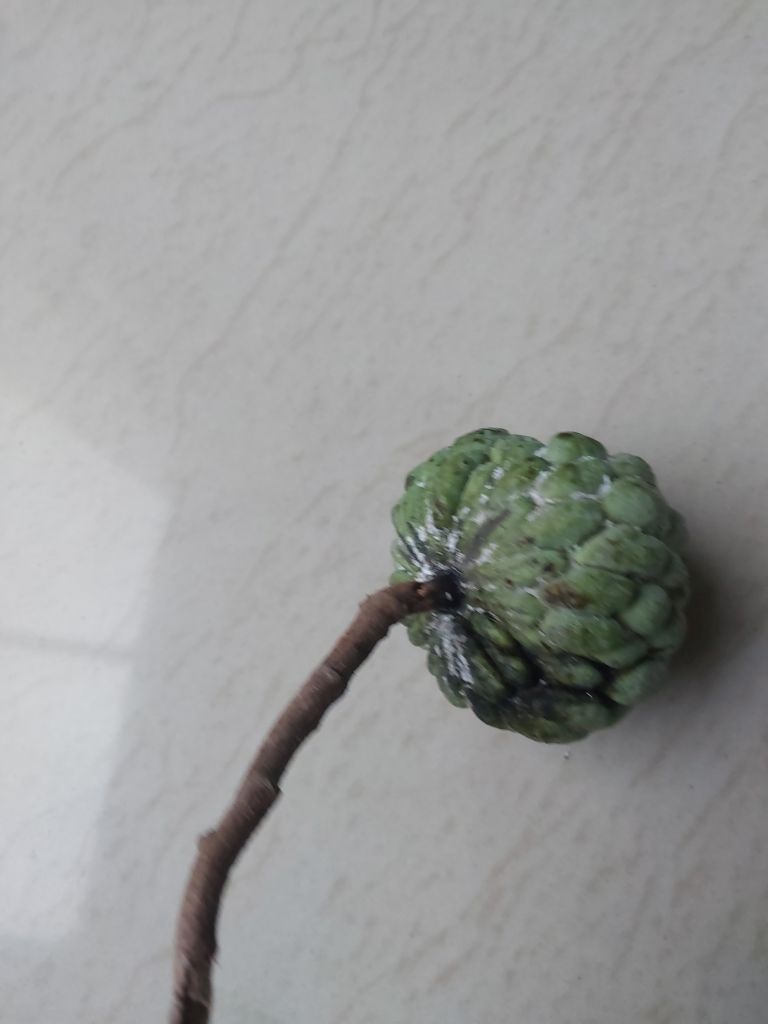
Disease label: Athracnose